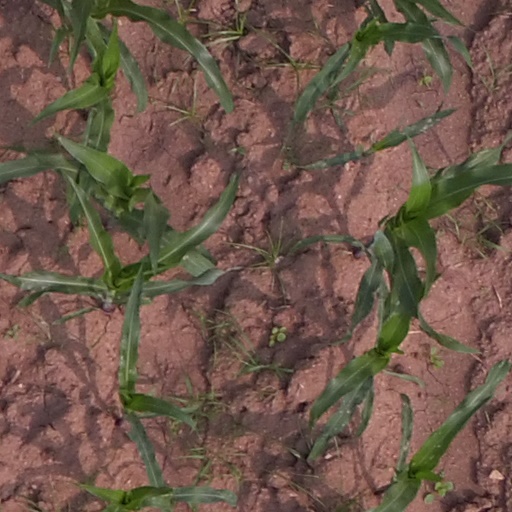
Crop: maize; corn